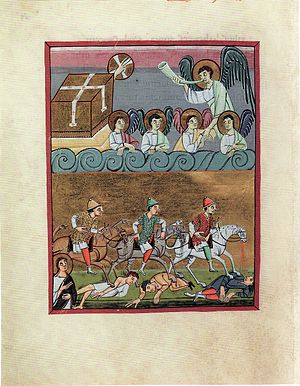
Bamberger Apokalypse
Den sjette engel med basunen, nederst rider tre uheldsvarslende mænd på ildsprydende heste over lig
Bamberger Apokalypsen er et hovedværk i ottonsk bogmaleri. Dateringen er omstridt. Håndskriftet er et af de kendteste værker fra klosteret Reichenaus skriptorium.